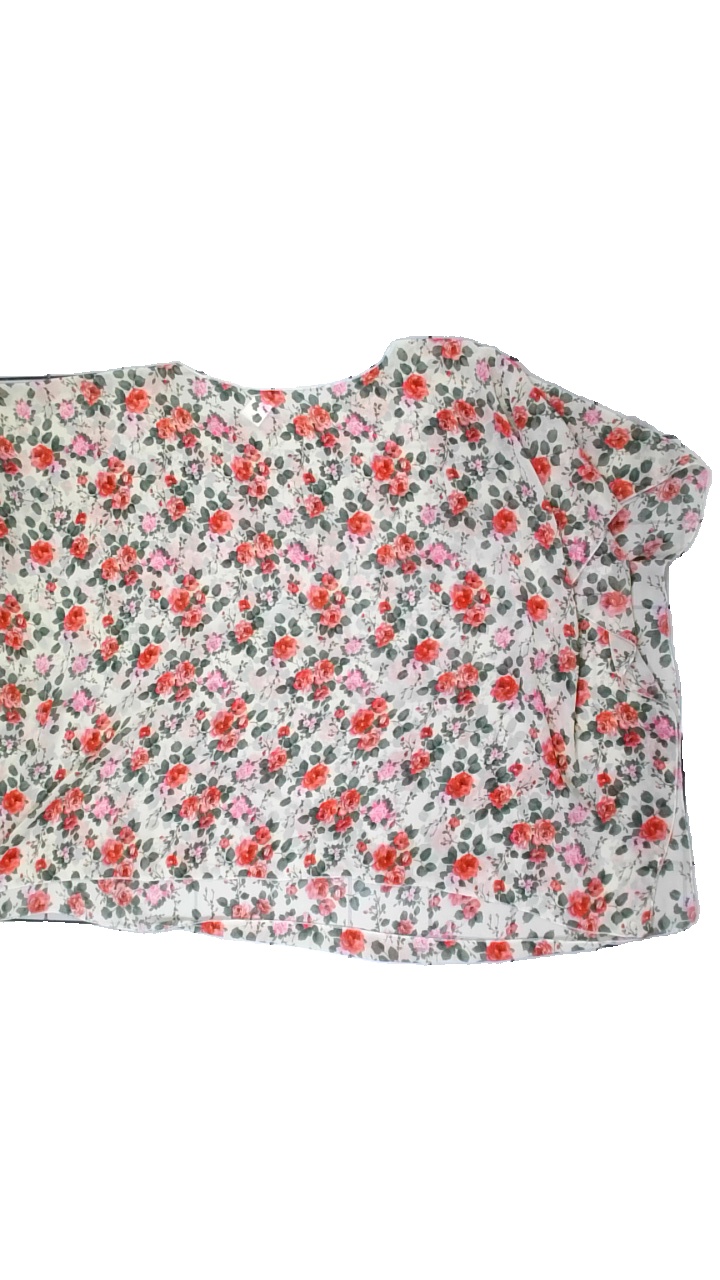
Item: Blouse (Ladies)
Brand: Park Lane
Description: Pulled threads
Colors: Beige, Red, Pink, Multicolor
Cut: Regular
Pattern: Floral print
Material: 100% Polyester
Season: All
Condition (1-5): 2
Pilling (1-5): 5
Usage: Recycle
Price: <50